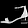
Label: Sandal